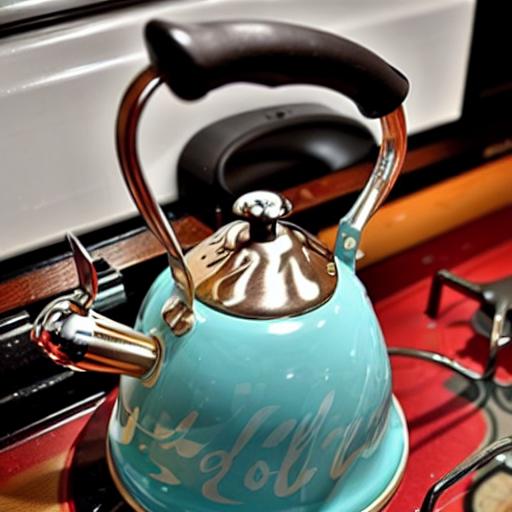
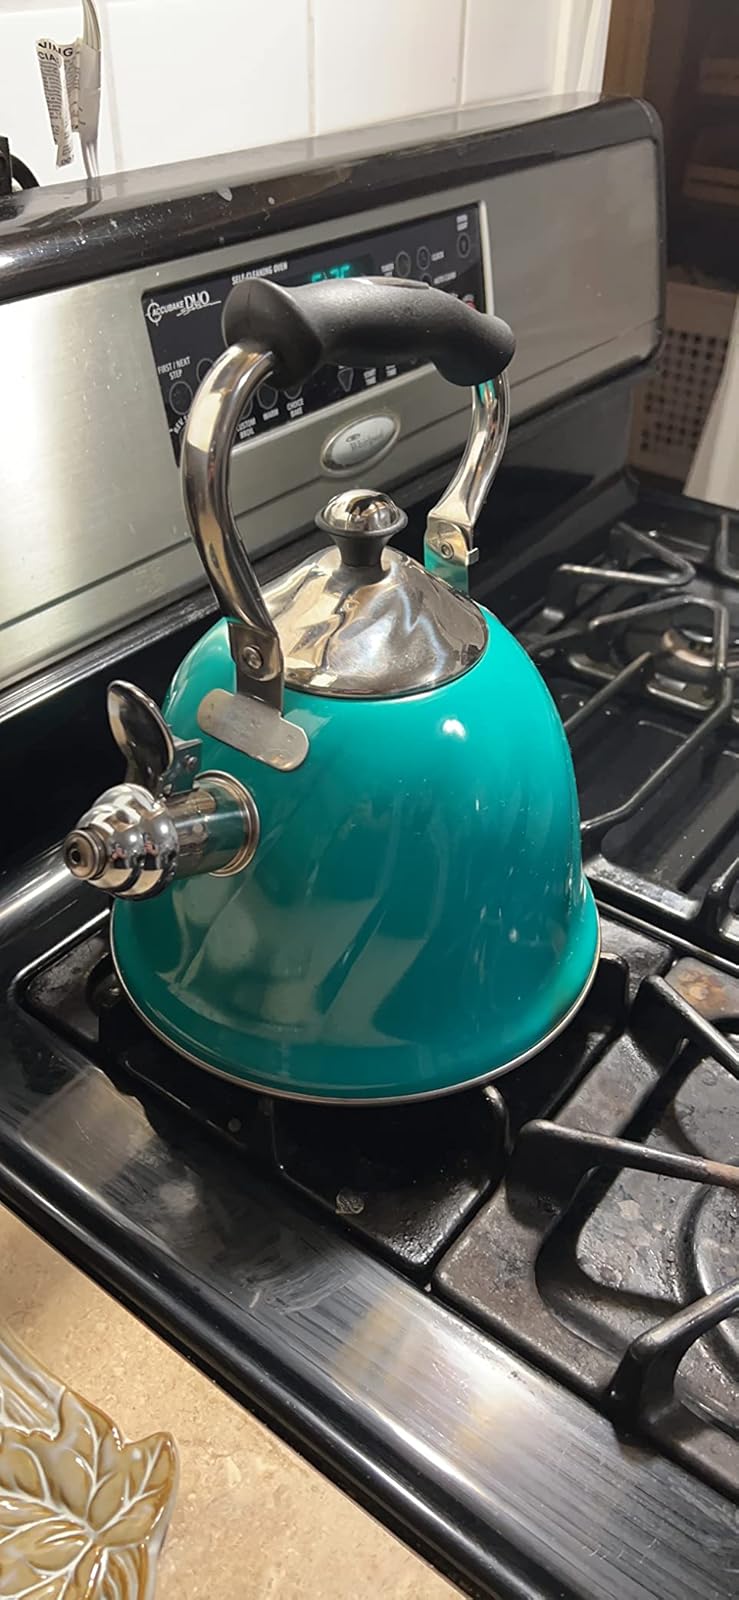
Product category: items_kettle
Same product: no